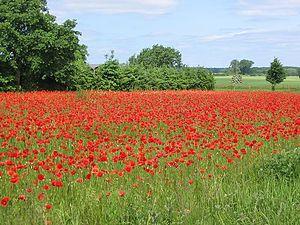
La Prignitz est un territoire allemand situé au nord-ouest du Brandebourg. Une petite partie du territoire historique de la Prignitz se trouve dans l’actuel État du Mecklembourg-Poméranie-Occidentale, près de Ludwigslust et Parchim, ainsi qu’en Saxe-Anhalt, près d’Havelberg. La partie occidentale de la Prignitz historique recouvre surtout l’arrondissement de Prignitz et une partie de l’arrondissement de Prignitz-de-l’Est-Ruppin.